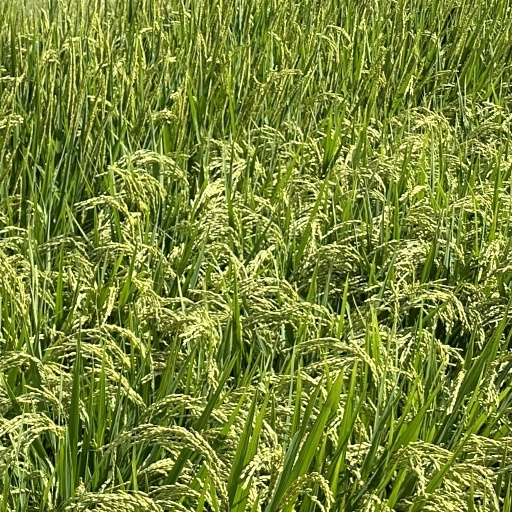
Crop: rice